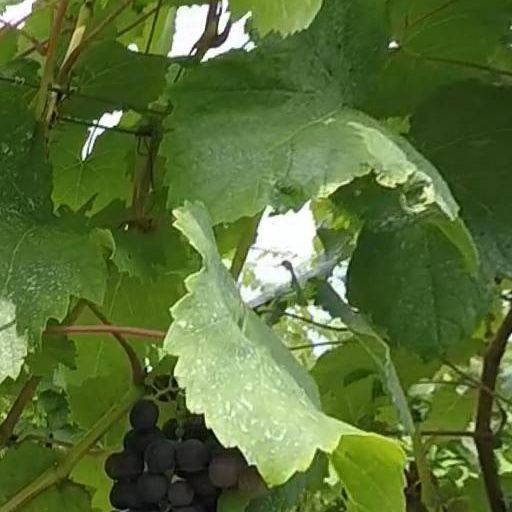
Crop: grape